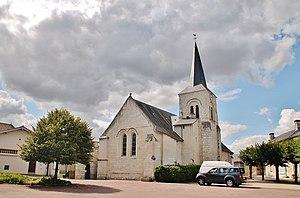
église St Hilaire
Pouant est une commune du Centre-Ouest de la France, située dans le département de la Vienne en région Nouvelle-Aquitaine.